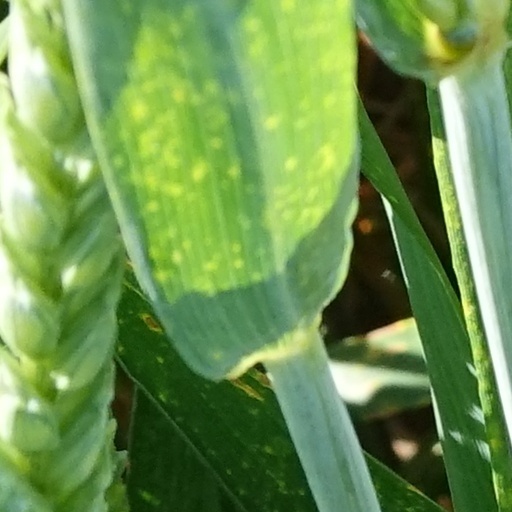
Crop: wheat